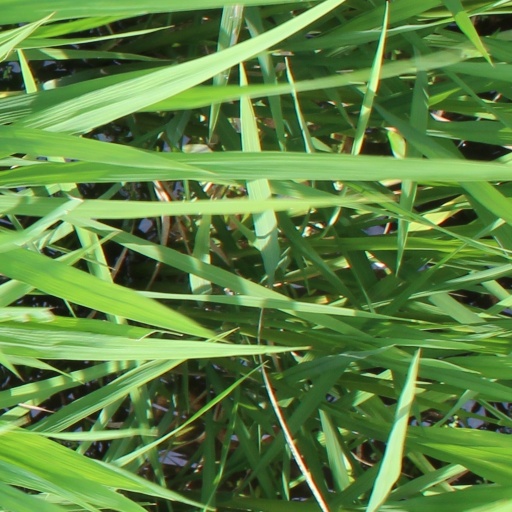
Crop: rice